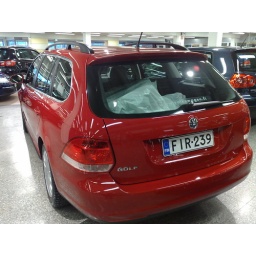
Sleek. The bags in back are the summer tires. All cars in Finland come with 2 sets of tires.